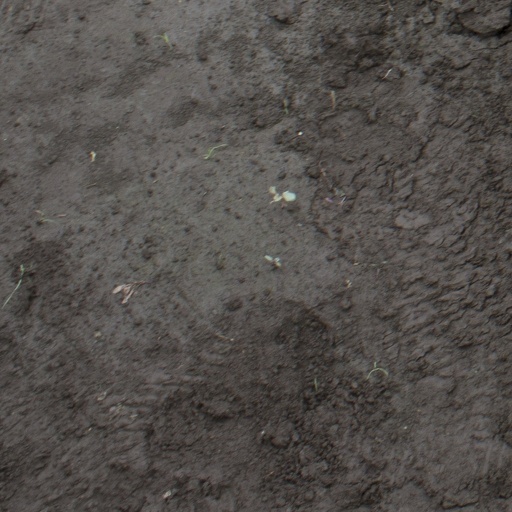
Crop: soybean